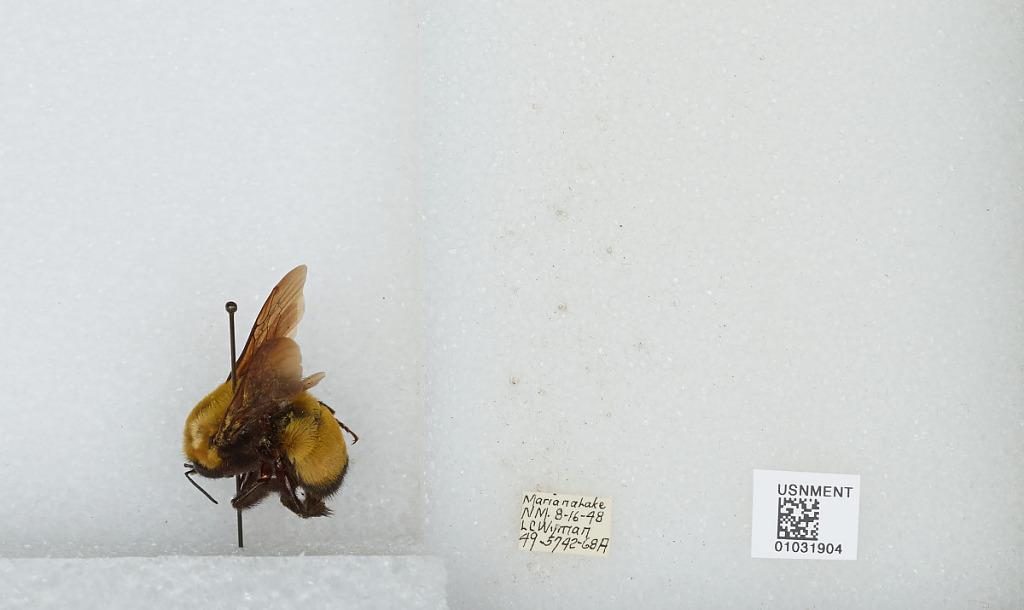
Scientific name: Bombus (Separatobombus) morrisoni Cresson
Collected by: L. Wyman
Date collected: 1948-8-16
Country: United States
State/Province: New Mexico
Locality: Mariano Lake
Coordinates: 35.5781, -108.322